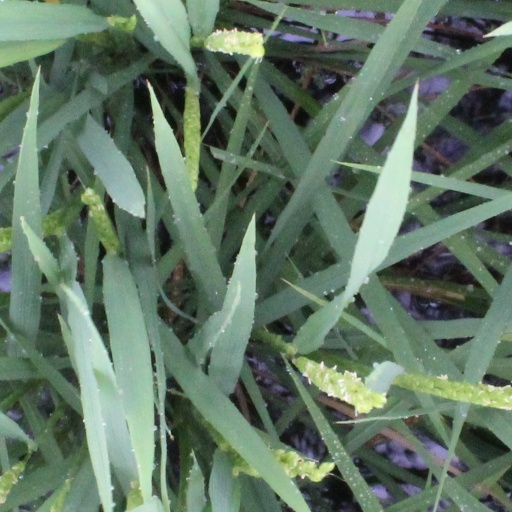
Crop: rice